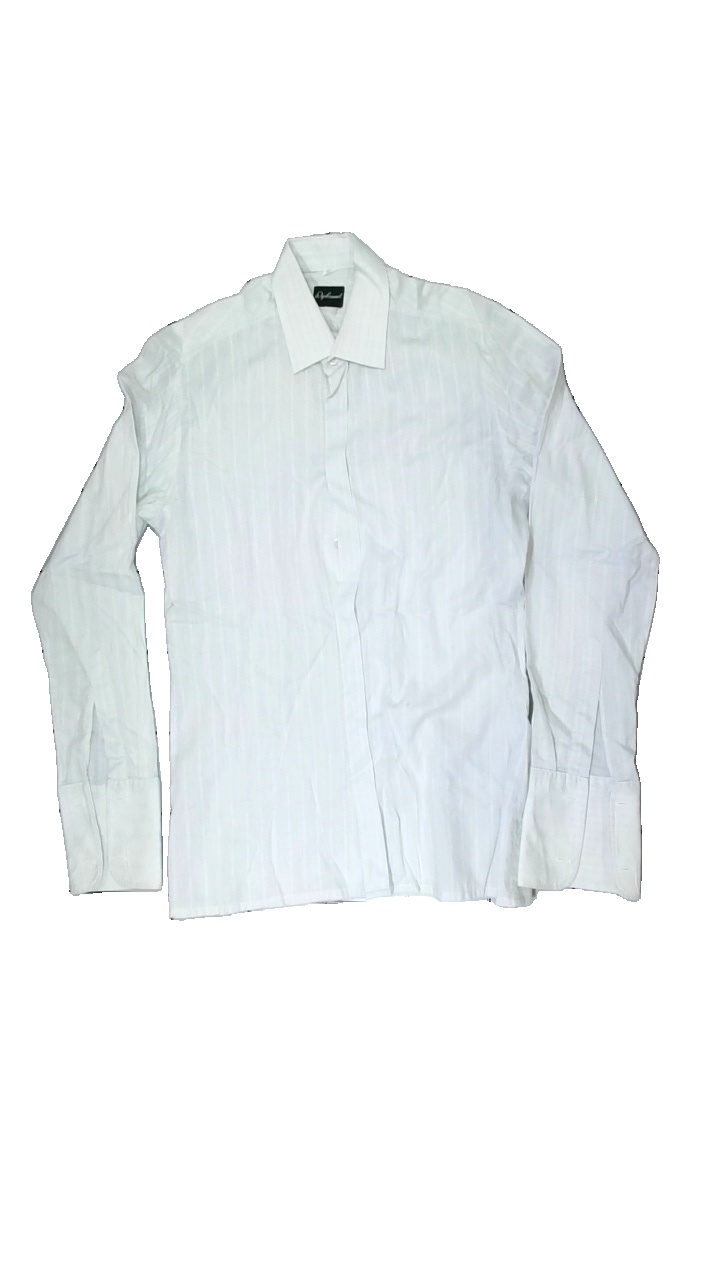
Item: Shirt (Men)
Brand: Diplomat
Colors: White
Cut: Regular
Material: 100% cotton
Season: Summer
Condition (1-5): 3
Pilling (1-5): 5
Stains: Minor
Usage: Recycle
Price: <50